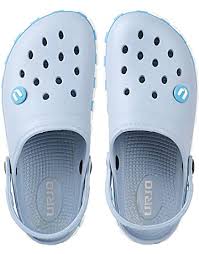
Label: Clog